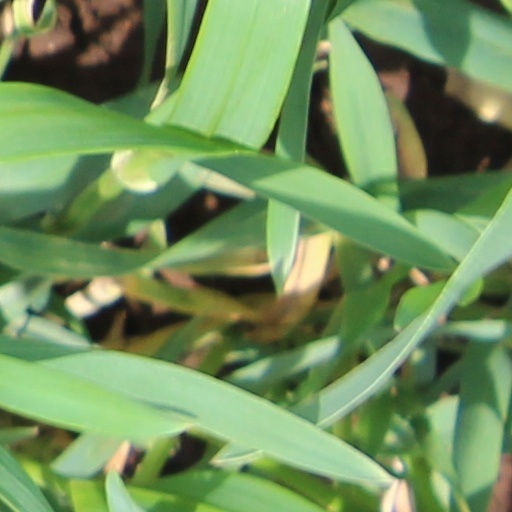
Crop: wheat